William Haade

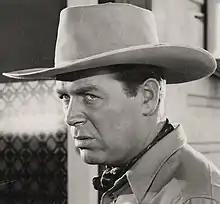
Haade in a screenshot of "Heart of the Golden West" (1942)

William Haade (March 2, 1903 – November 15, 1966) was an American film actor. He appeared in more than 250 films between 1937 and 1957. He was born in New York City and died in Los Angeles, California.